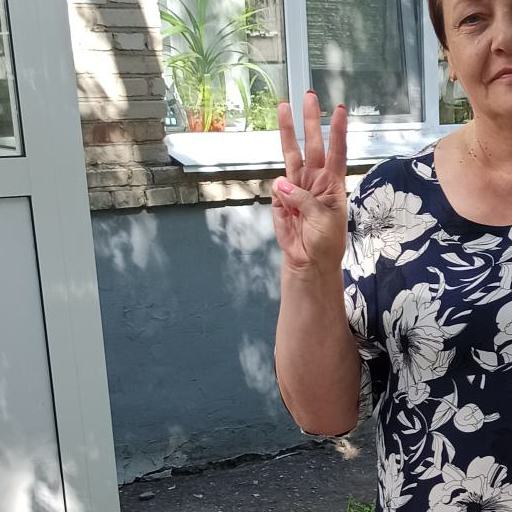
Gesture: three